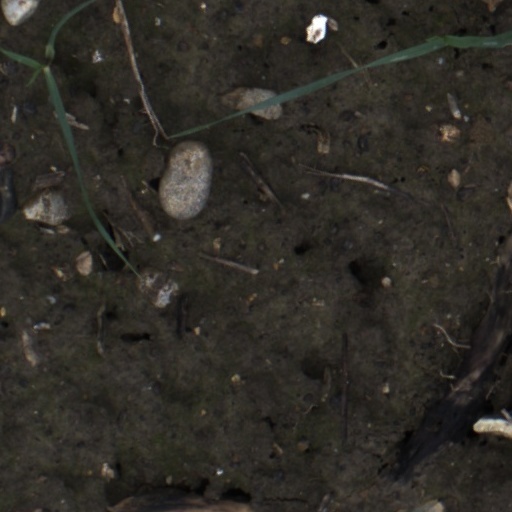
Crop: wheat